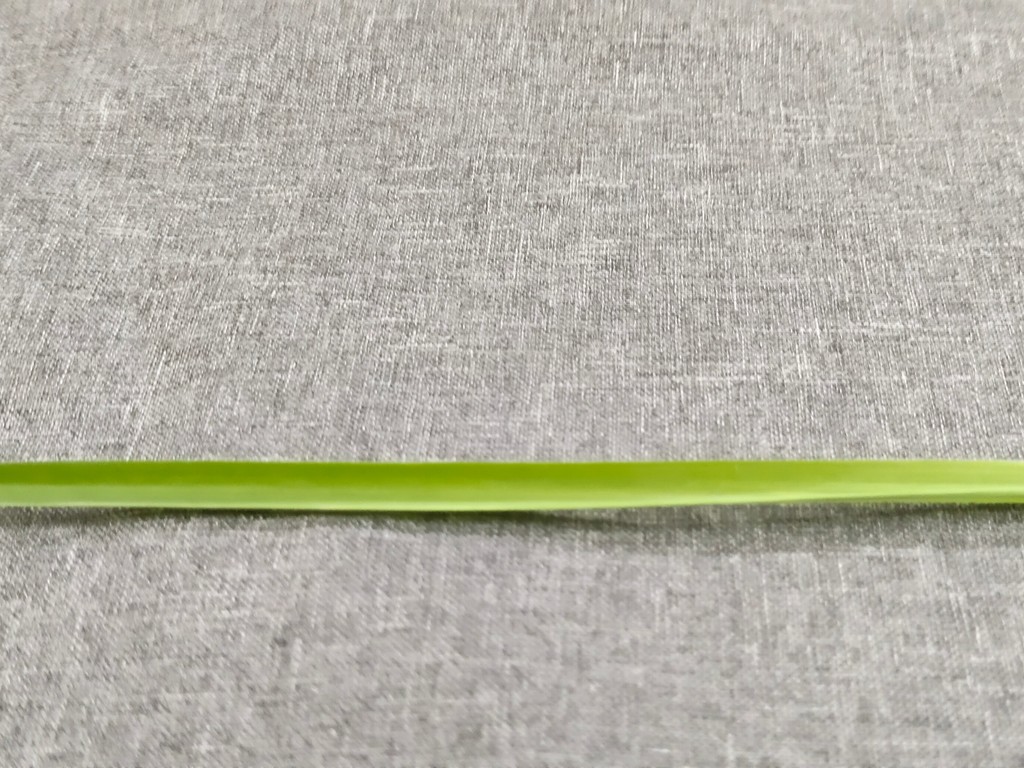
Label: Healthy